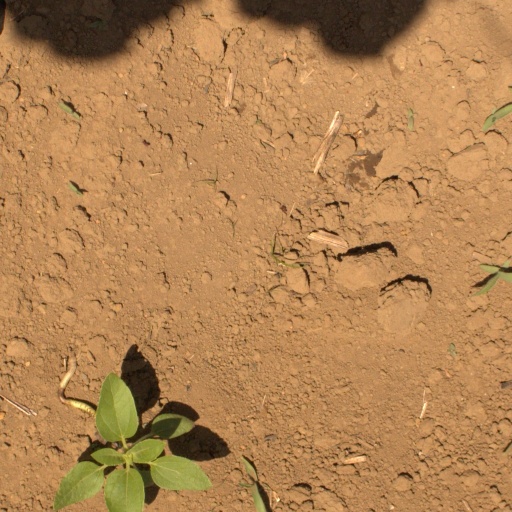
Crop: Jerusalem artichoke